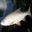
Label: flatfish